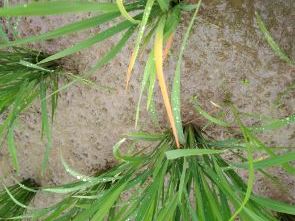
Disease: Tungro